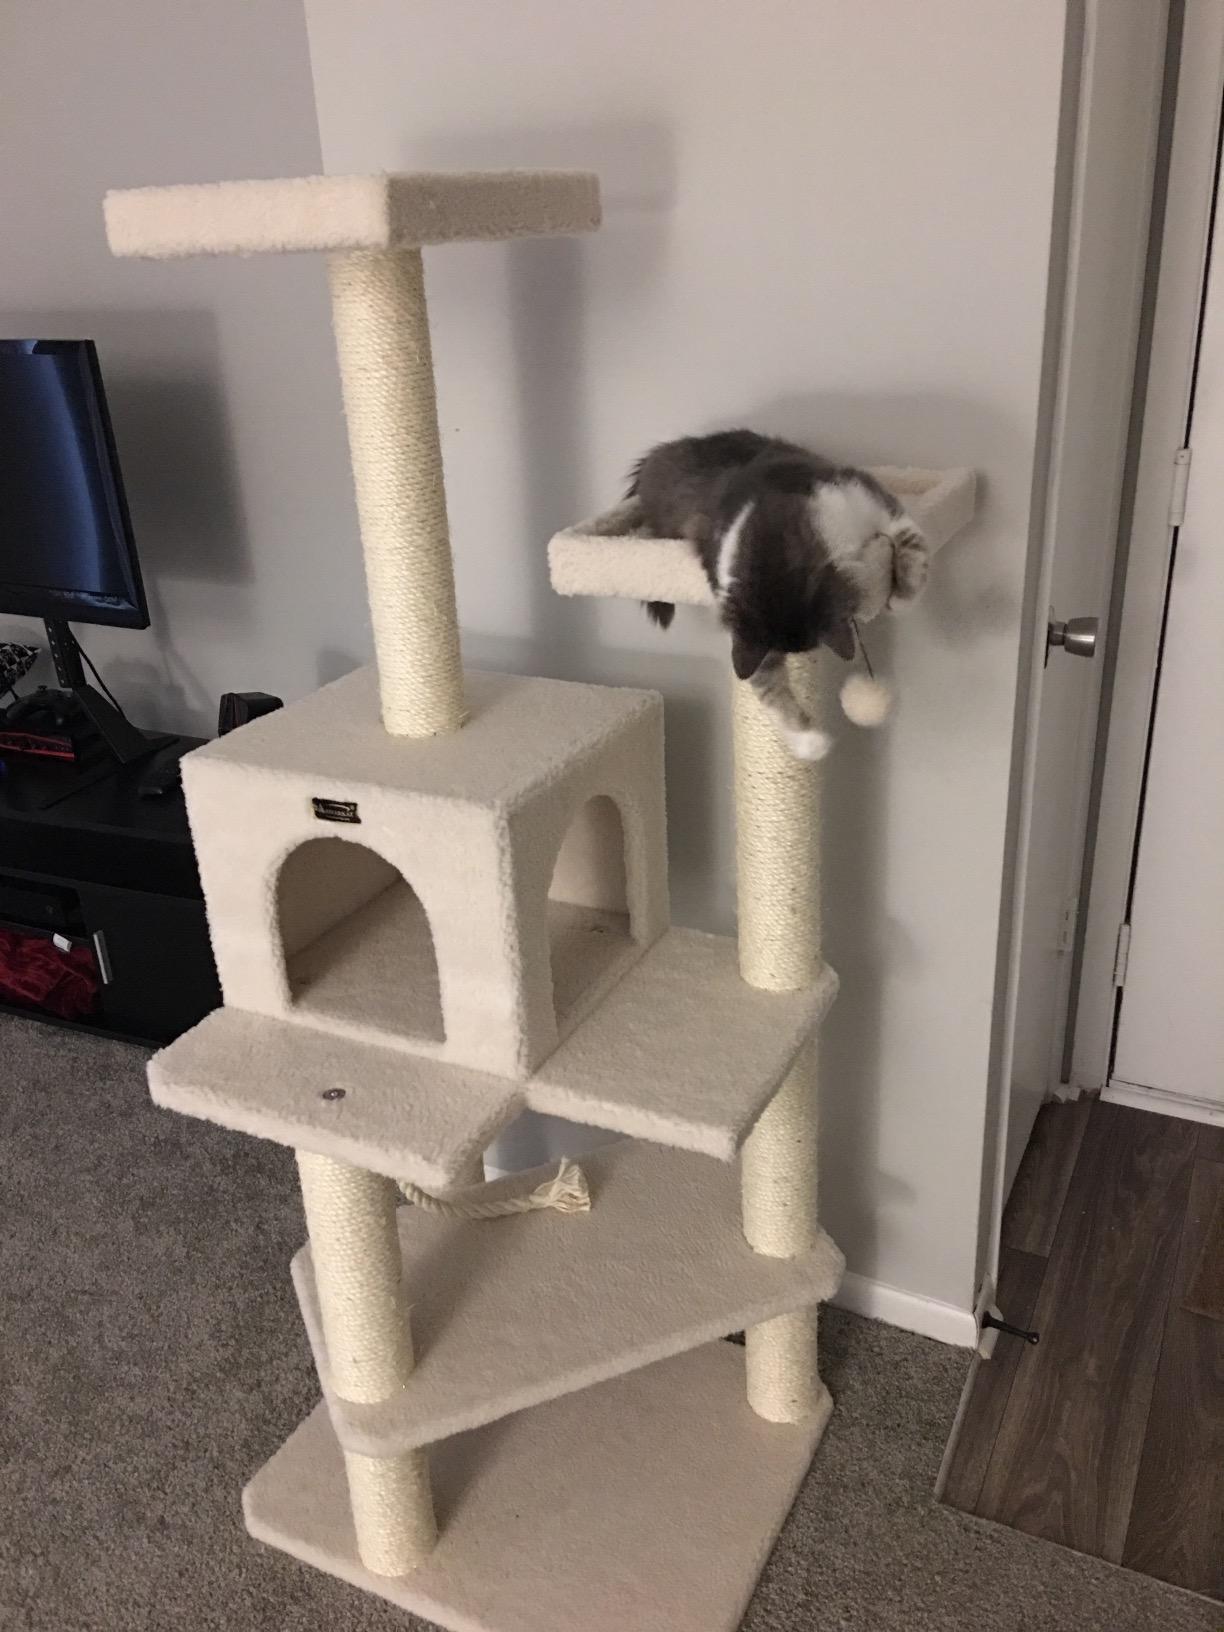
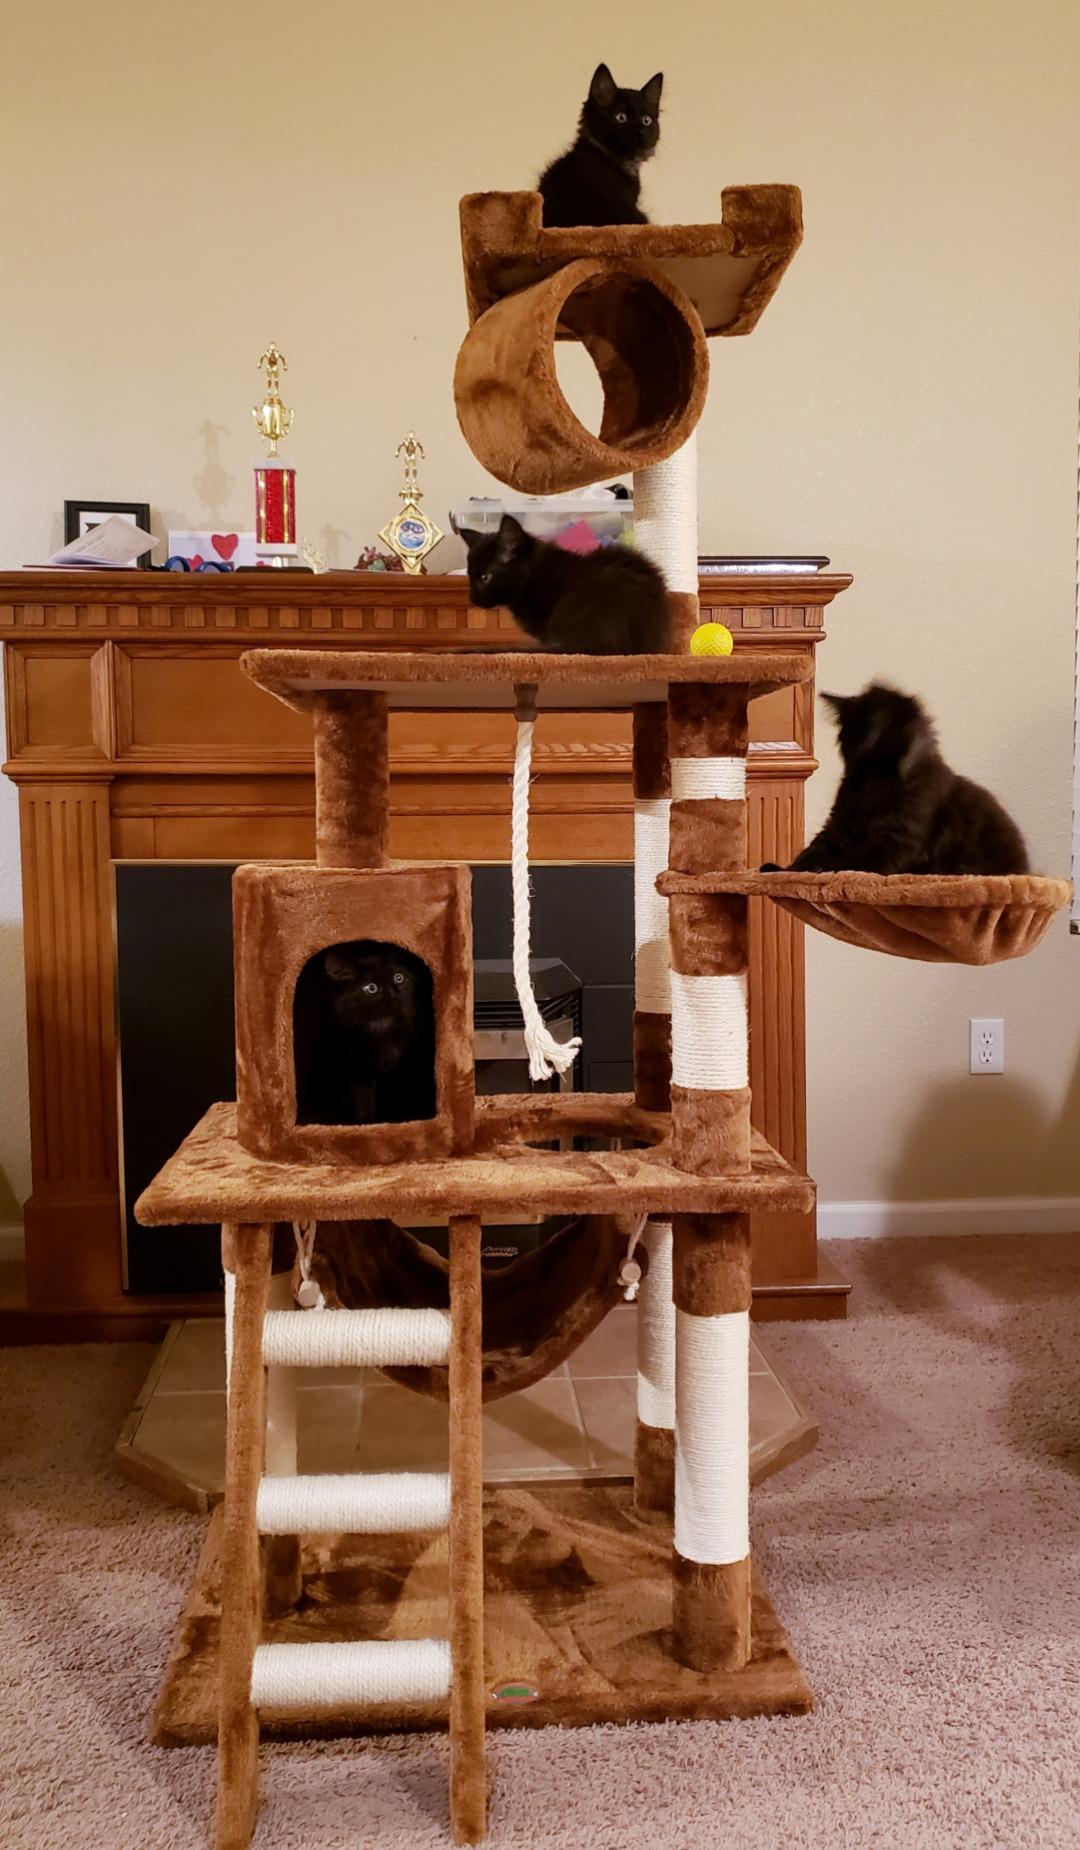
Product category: items_cat tree
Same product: no